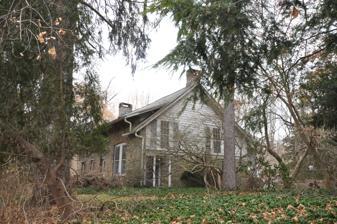
Building: Romer-Van Tassel House
Country: United States of America
Year built: 1793
Historic house in New York, United States United States historic place Romer-Van Tassel House U.S. National Register of Historic Places Show map of New York Show map of the United States Location 2121 Saw Mill River Rd., Greenburgh, New York Coordinates 41°2′39″N 73°49′40″W / 41.04417°N 73.82778°W / 41.04417; -73.82778 Area 4 acres (1.6 ha) Built 1793 Architectural style Colonial NRHP reference No. 94001373 Added to NRHP November 25, 1994 Romer-Van Tassel House is a historic home located at Greenburgh , Westchester County, New York . It was built in 1793 and is a 1 + 1 ⁄ 2 -story, rectangular stone dwelling, topped by a gable roof.  The coursed stone foundation may be the remains of an earlier dwelling and date to about 1684.  The house was renovated in the 1920s and the 1 + 1 ⁄ 2 -story wood-frame kitchen wing dates to that time.  The house served as the first Greenburgh town hall from 1793 into the early 19th century. It was added to the National Register of Historic Places in 1994. See also National Register of Historic Places listings in southern Westchester County, New York References